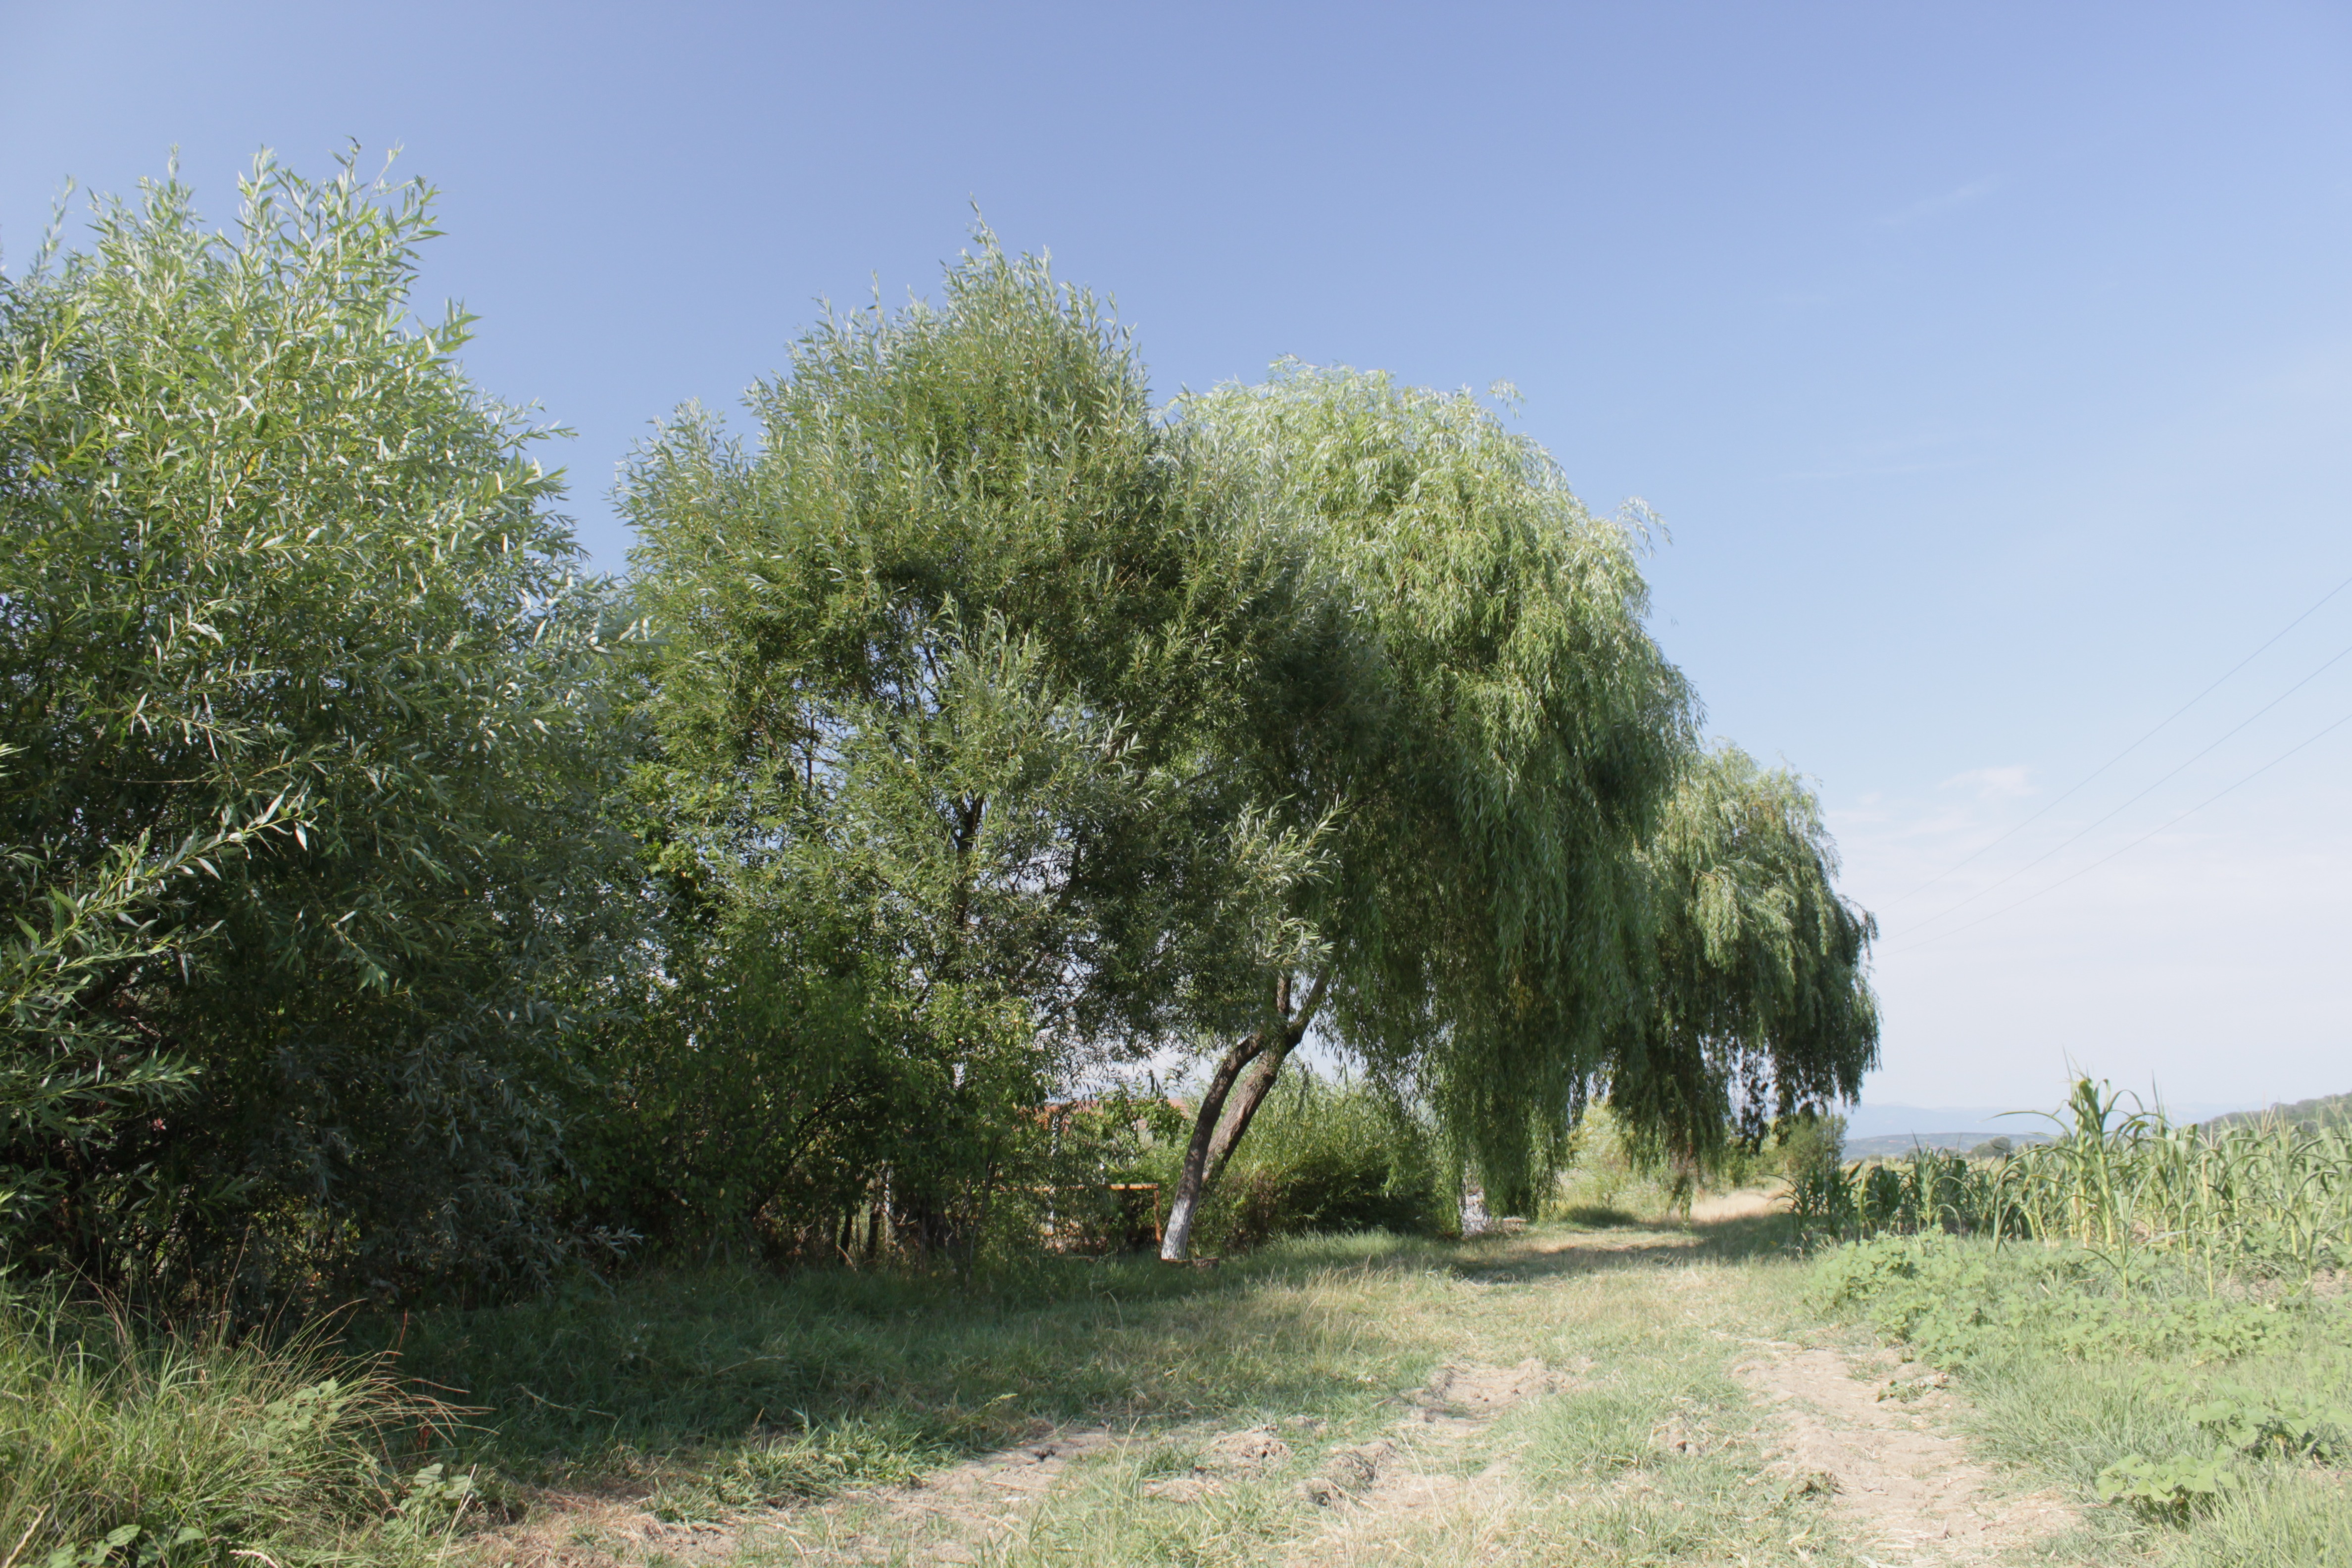
tree, grass, plant, meadow, summer, natural, flora, savanna, trees, willow, grassland, vegetation, shrub, plantation, weeping, ecosystem, natural environment, woody plant, land lot, arecales, weeping willow tree